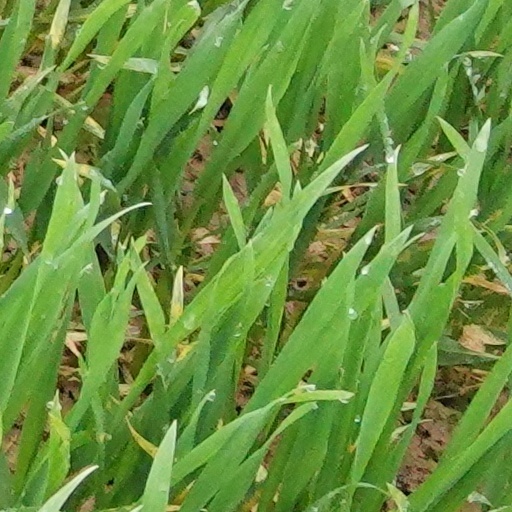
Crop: wheat